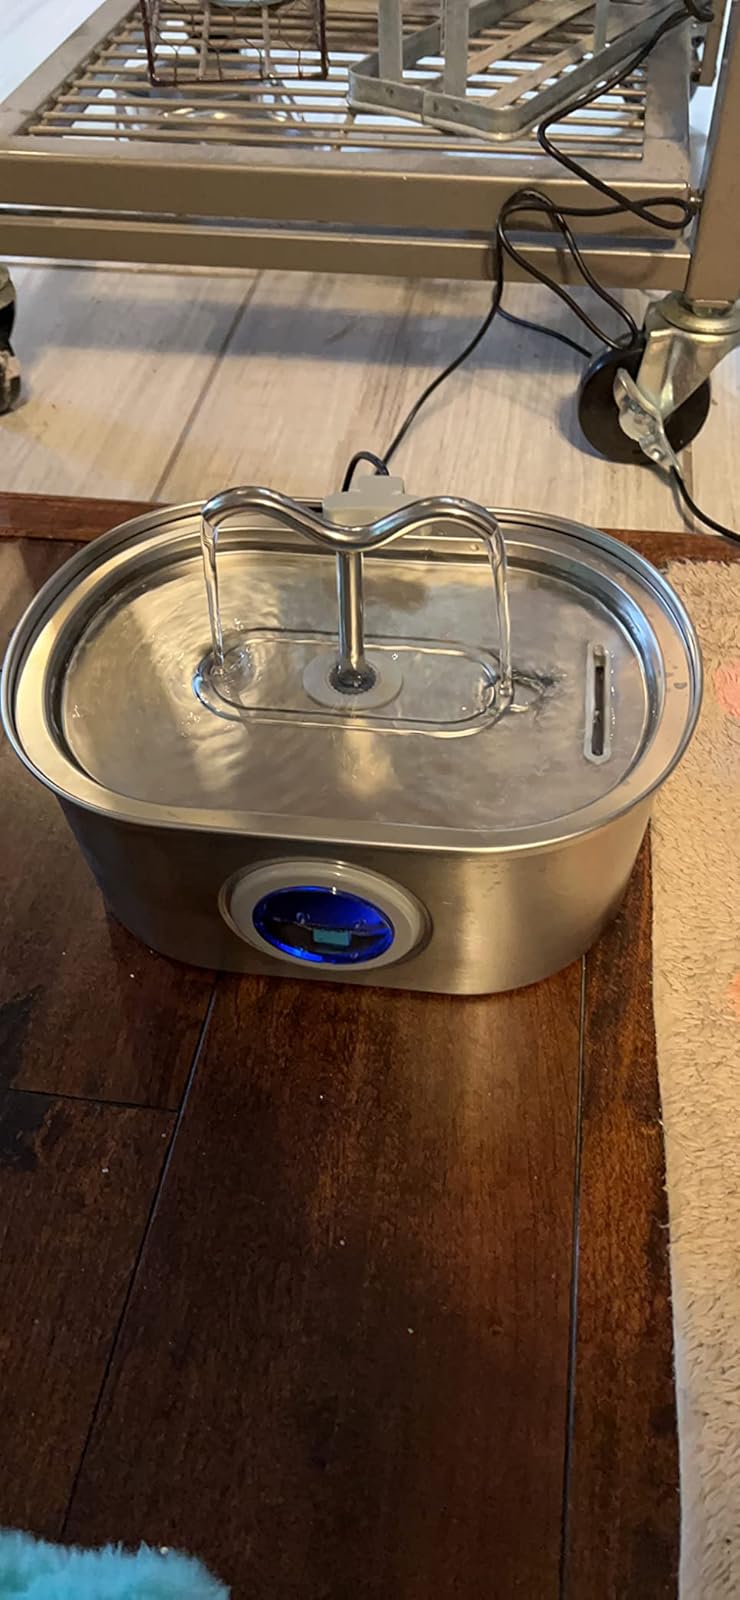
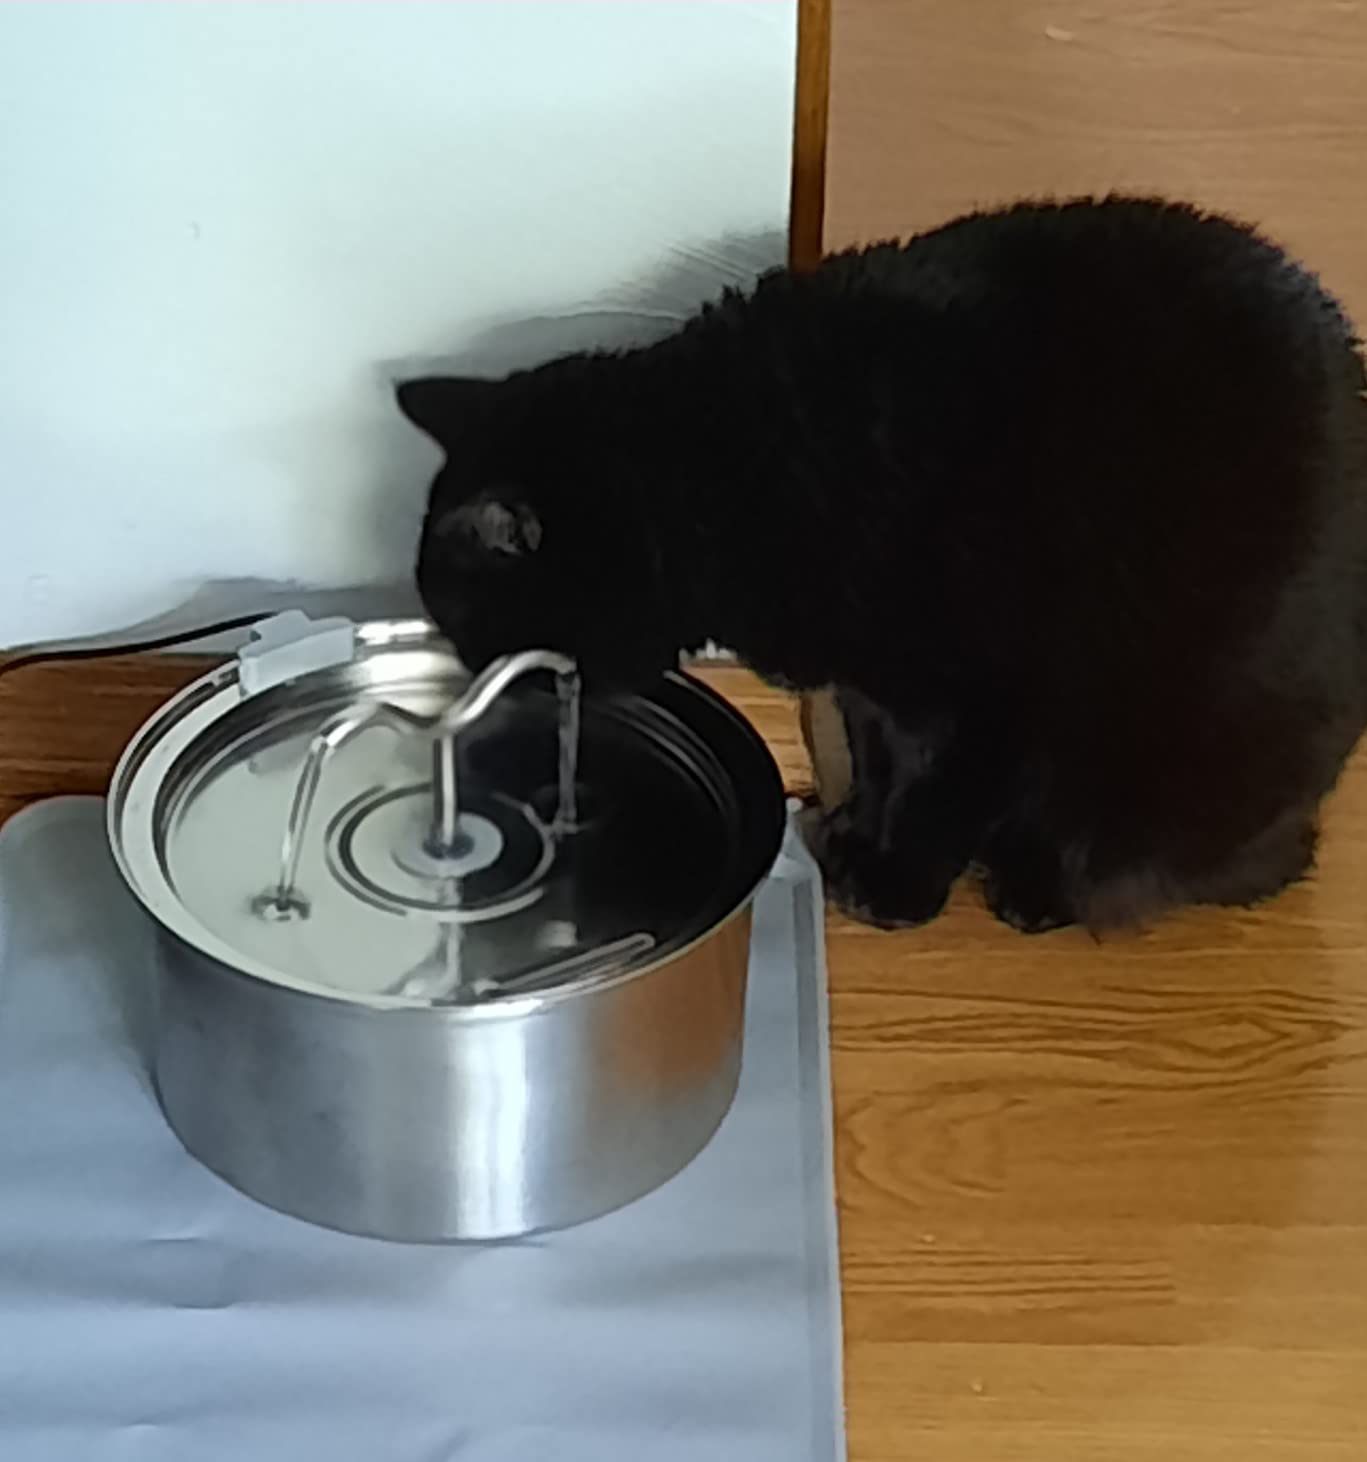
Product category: items_bowl
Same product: no